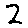
Label: 2